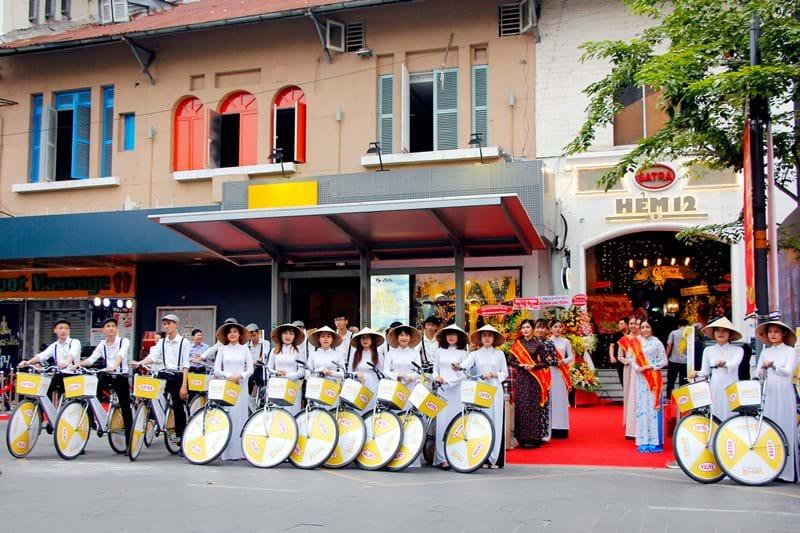
những người phụ nữ đứng bên những chiếc xe đạp thì đội nón lá